Kindley Air Force Base

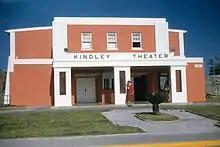
Theater at Kindley AFB in early 1953

Prior to American entry into the Second World War, the governments of the United Kingdom and the US led by Prime Minister Winston Churchill and President Roosevelt came to an agreement exchanging a number of obsolete ex-US Naval destroyers for 99-year base rights in a number of British Empire West Indian territories. Bases were also granted in Bermuda and Newfoundland, though Britain received no loans in exchange for these. This was known as the destroyers for bases deal.